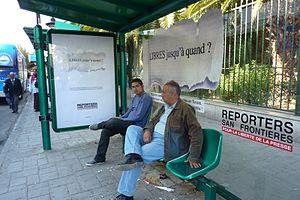
Reporters sans frontières a lancé une campagne médiatique sous le slogan ""Libres... jusqu'à quand